Murder of Jessie Earl

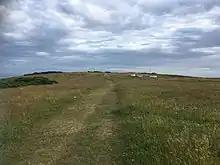
The top of Beachy Head, looking from near the spot Earl's body was found.

Apparently linked to Earl's murder and a similar case Operation Anagram investigated was the disappearance of 18-year-old Louise Kay from the same town of Eastbourne in 1988, a case which bore notable similarities to Earl's murder. Not only had both young women last been seen in Eastbourne, but Kay's last known location was also at Beachy Head, where Earl's remains would be found only a year later. Kay had been out with friends the evening she disappeared and ended the night by dropping her friend off by car at her house in Eastbourne, saying she was going to spend the night sleeping in her car on Beachy Head as she often did. Kay has never been found.